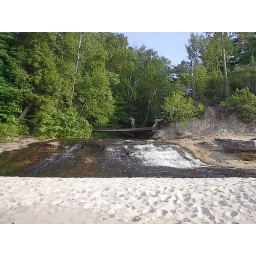
This is me on the log bridge up in Munising, Michigan on the pictured rocks national lakeshore